Jim Boyer (audio engineer)

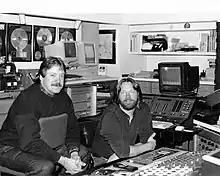
Boyer (left) and Ted Jensen at Sterling Sound, NYC, 1991

Boyer was born in Lebanon, Pennsylvania, and graduated from Cedar Crest High School and went on to earn a Bachelor of Electrical Engineering degree from the University of Delaware in 1973. During his high school and college years, he played keyboards in a number of east coast regional bands including Rain, which he was with from 1970 to 1975. Boyer attended and graduated from the Institute of Audio Research to prepare him for work in the business. His first job in the industry was at Phil Ramone's A&R Recording Studios where he was hired by Don Frey as an assistant engineer. Initially, he assisted on commercial jingles with engineers Elliot Scheiner and Don Hahn. Soon after, Boyer became Phil Ramone's assistant engineer. His first credit with Ramone was on the film "A Star is Born" with Barbra Streisand and Kris Kristofferson. Over the years, Boyer engineered many of Billy Joel's records including "The Stranger", "52nd Street", "The Nylon Curtain" and "An Innocent Man" as well as produced Joel's documentary, "The Matter of Trust: A Bridge to Russia" and "Концерт" [live], Rupert Holmes' "Partners in Crime" featuring "Escape (The Piña Colada Song)" and "Him"/"Get Outta Yourself", and Peter Cetera's "Peter Cetera".